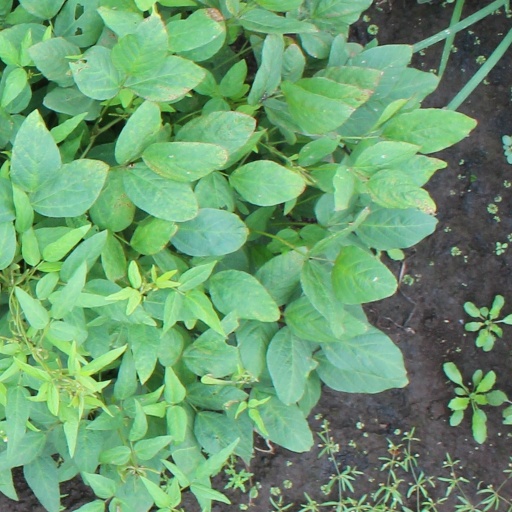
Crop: soybean